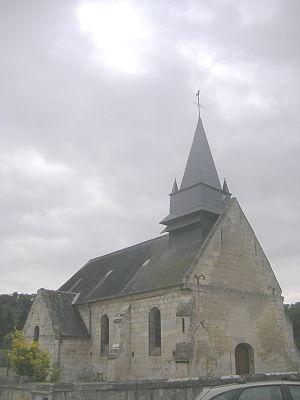
Le département de l'Aisne, qui fait partie de la région Hauts-de-France dont la capitale régionale est Lille, est subdivisé en cinq arrondissements administratifs, lesquels sont découpés en 21 cantons, encadrant 800 communes.
Blérancourdelle est une localité de la commune de Blérancourt et une ancienne commune française, située dans le département de l'Aisne en région Hauts-de-France.